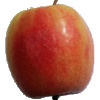
Label: Apple Pink Lady 1